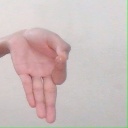
अक्षर: ज्ञ